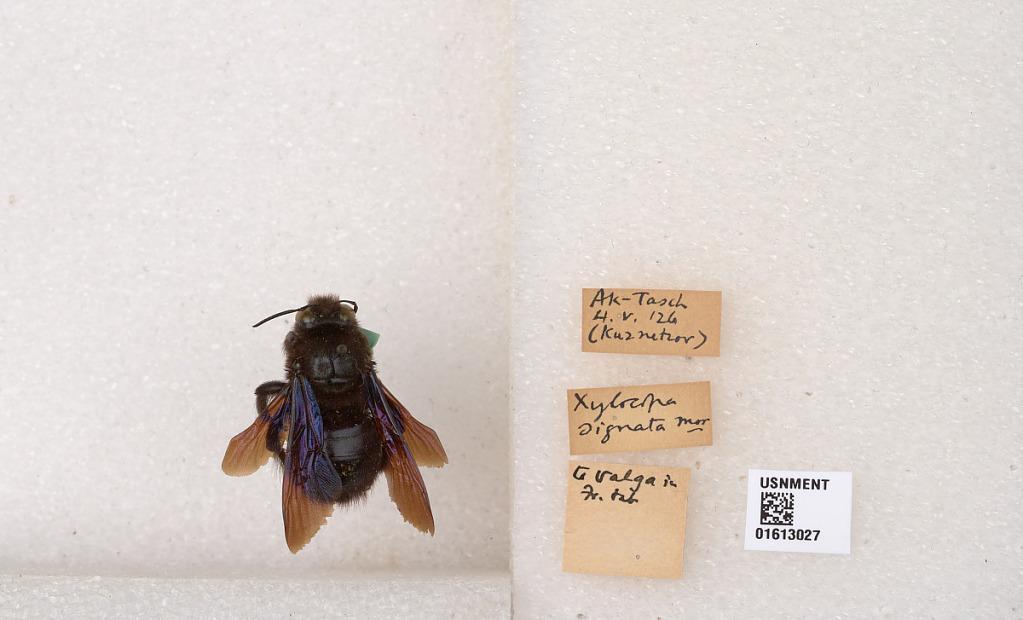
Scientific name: Xylocopa (Xylocopa) valga Gerstäcker
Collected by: Kuznetzov
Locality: Ak-Tasch